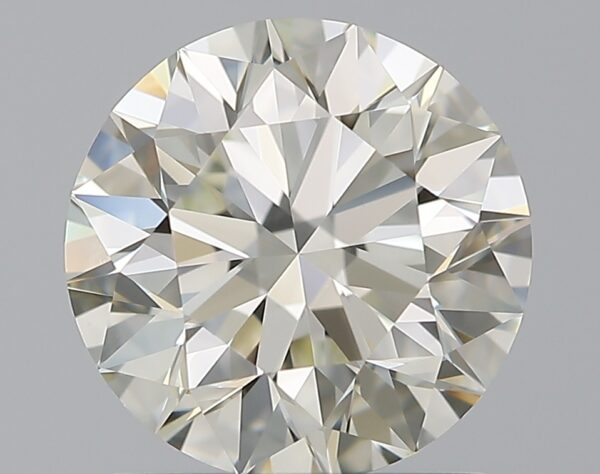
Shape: round
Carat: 1.5
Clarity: IF
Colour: L
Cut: EX
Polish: EX
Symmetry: EX
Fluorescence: N
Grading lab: GIA
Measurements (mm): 7.26 x 7.3 x 4.56